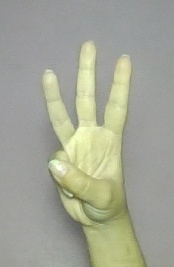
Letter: thaa